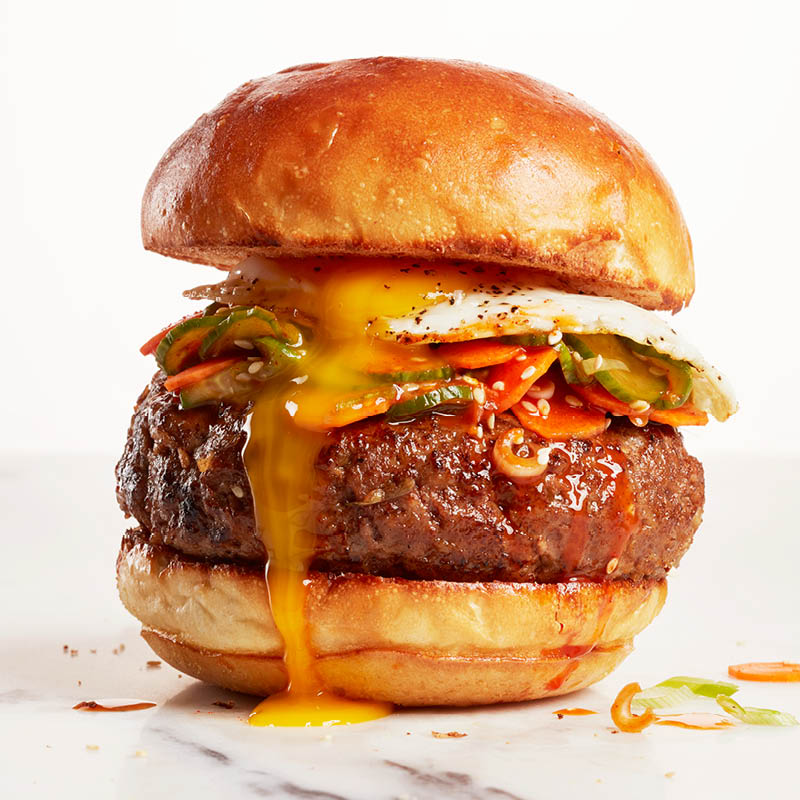
Dish: burger